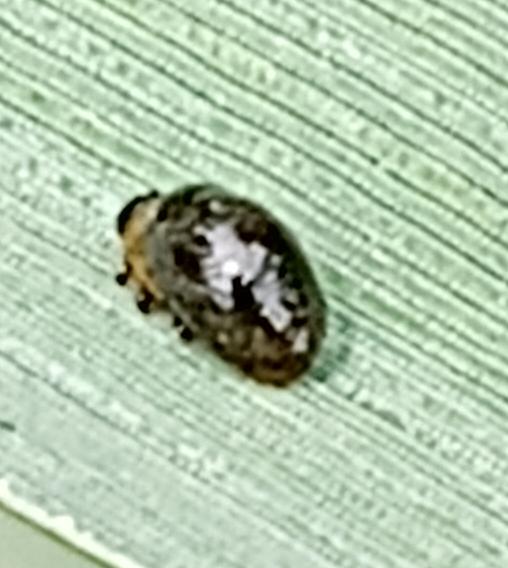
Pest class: cereal_leaf_beetle